200 Series Shinkansen

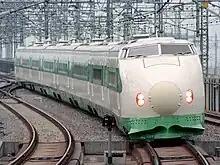
8-car set G45 at Omiya, circa 1990

10-car, and later 8-car, sets formed from the earlier 12-car E sets, with a maximum speed of . These entered service from 18 April 1987.